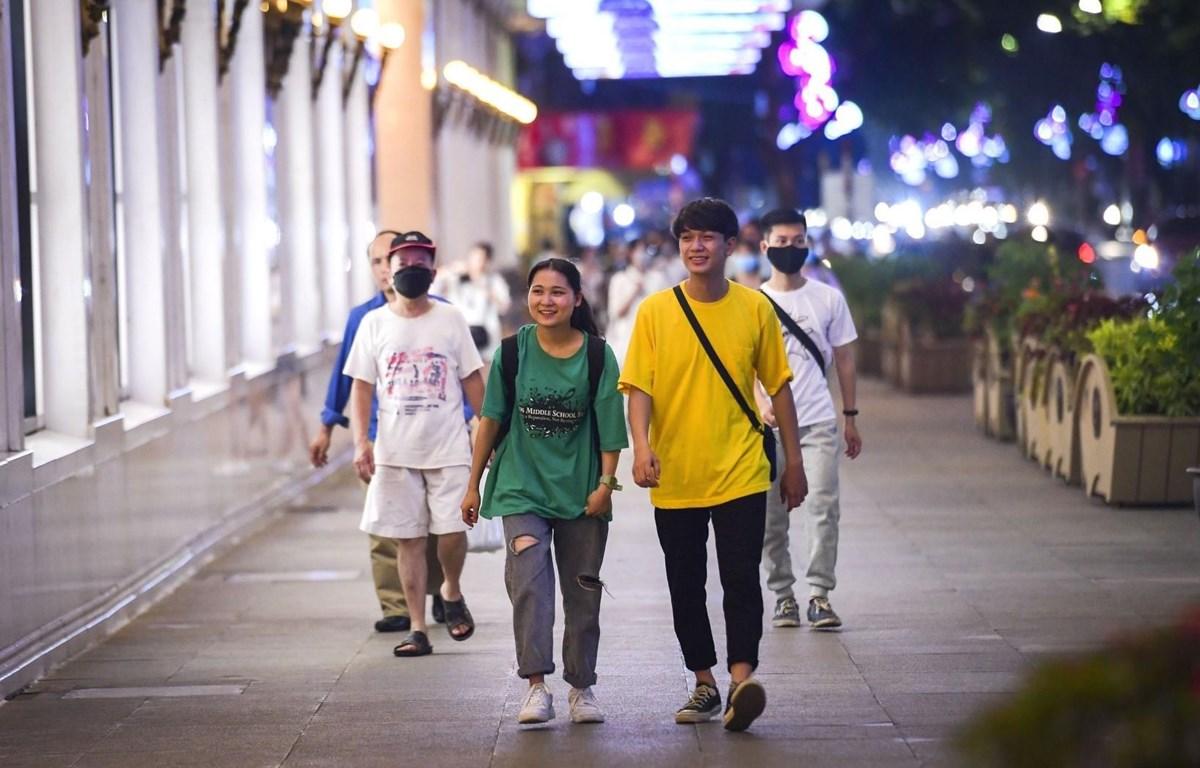
có một cô gái mặc áo xanh lá cây ở bên cạnh chàng trai mặc áo vàng